Salsa (musical structure)

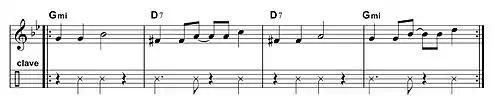
2-3 piano guajeo: clave motif

Moore: "By the 1940s [there was] a trend toward the use of what Peñalosa calls the 'offbeat/onbeat motif.' Today, the offbeat/onbeat motif method is much more common." With this type of guajeo motif, the three-side of clave is expressed with all offbeats. The following I IV V IV progression is in a three-two clave sequence. It begins with an offbeat pick-up on the pulse immediately before beat 1. With some guajeos, offbeats at the end of the two-side, or onbeats at the end of the three-side serve as pick-ups leading into the next measure (when clave is written in two measures).